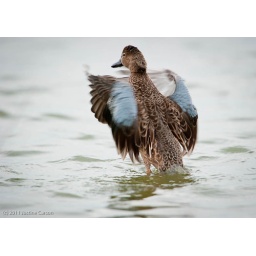
Probably a female Cinnamon Teal; difficult to distinguish from Blue-wings but it was in the company of a male Cinnamon Teal.